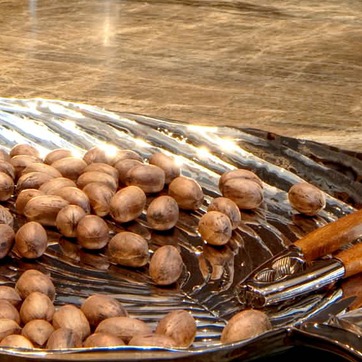
Material: food